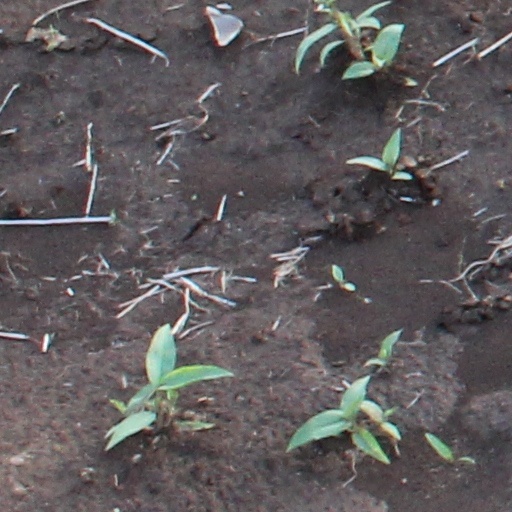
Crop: wheat